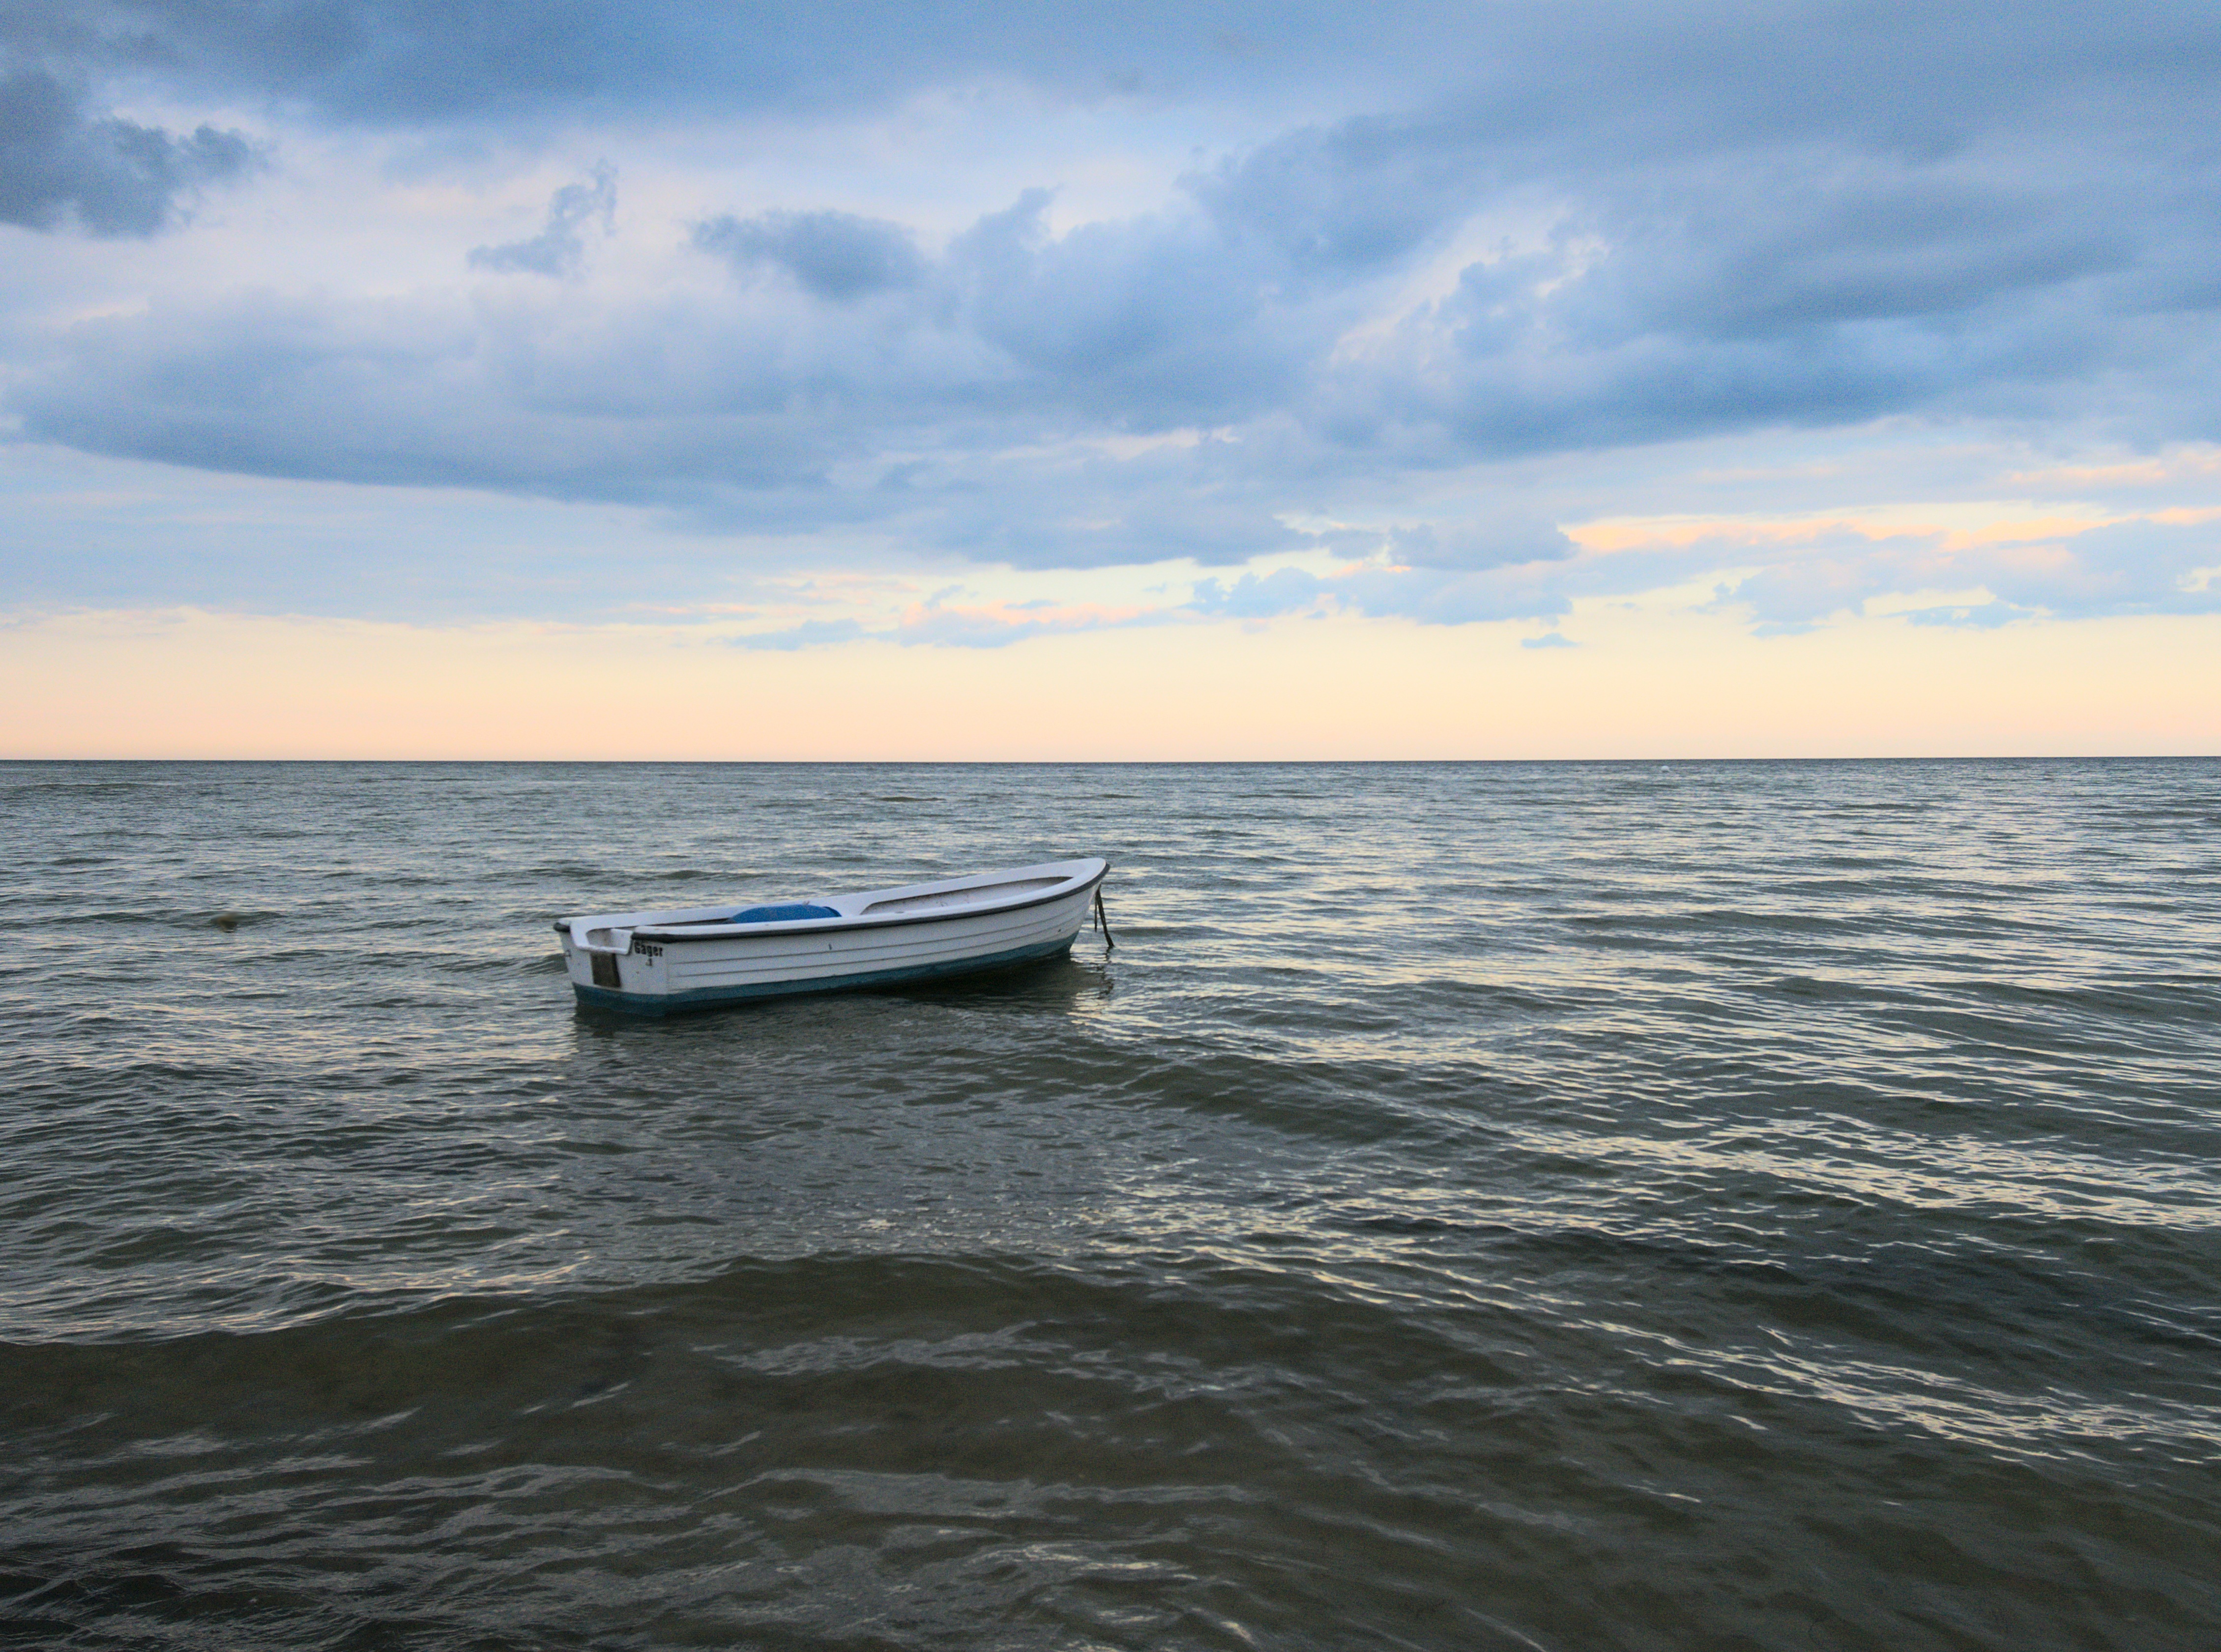
sea, coast, water, ocean, horizon, sky, sunset, boat, shore, wave, ship, vacation, vehicle, fishing, bay, blue, boating, watercraft, wind wave, watercraft rowing